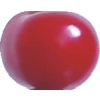
Label: cherry_sour